Watch Me (Scandal)

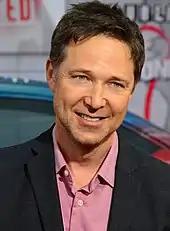
George Newbern was upgraded to the regular cast.

This episode was directed by Jann Turner and written by "Scandal" creator and showrunner Shonda Rhimes. ABC renewed the series for a seventh and final season on February 10, 2017. The season began airing on October 5, 2017, with this episode, and will consist of 18 episodes, adding the total episode count of the show to 124 episodes. Cast member George Newbern was upgraded to a series regular after being a recurring cast member for the past six seasons and made his first appearance as a regular actor in this episode, portraying former B613 assassin Charlie. The table read for the episode started on July 19, 2017. Filming commenced on August 2, 2017, and wrapped on the following day. A promo containing scenes from "Scandal" and other ShondaLand productions, which also featured Taylor Swift's song "Look What You Made Me Do", was released on September 11, 2017. This episode features the songs "Fight the Power" by American hip hop group Public Enemy and "It Takes Two" by Rob Base & DJ E-Z Rock. Score for this episode was developed by Chad Fischer.